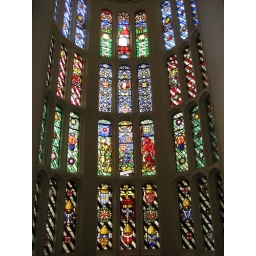
Stained glass windows in the Hampton Court Palace Great Hall. Installed by Henry VIII